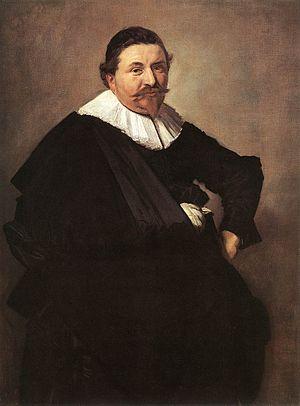
Cette page établit une liste des peintures de Frans Hals. Son œuvre est composée uniquement de portraits de personnes de Haarlem ou ses environs.